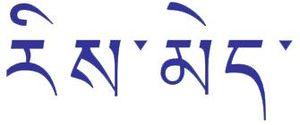
Le mouvement Rimé est une école de pensée du bouddhisme tibétain née dans l’est du Tibet à la fin du XIXᵉ siècle en réaction à l’isolement sectaire causé par les rivalités entre Lamas ou Monastères, certains Maîtres allant jusqu'à interdire à leurs disciples de s'informer sur les enseignements des autres lignées. L’inspirateur en était Jamyang Khyentse Wangpo, issu de la tradition sakyapa. Son disciple Jamgon Kongtrul Lodrö Thayé, né dans une famille bön et formé aux traditions nyingma et kagyu, en fut le propagateur le plus actif. Un autre disciple de Jamyang Khyentse, un Tertön, Chögyur Dechen Lingpa, soutint également le mouvement débutant. Mipham Rinpoché est un autre maître célèbre du mouvement Rimé.